Prosodia Rationalis

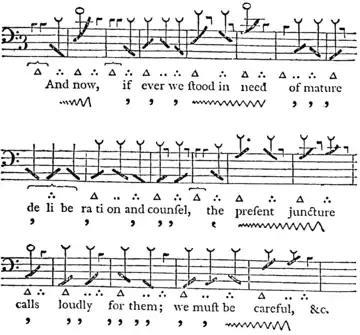
Joshua Steele's "peculiar symbols": The "notes" indicate quantity at the top and the sliding accent at the bottom; pauses are indicated by the little L-shaped marks; poize by the triangular and dotted forms; and force by both single quotes and zig-zags.

Steele proposed that the "melody and measure" of speech could be analyzed and recorded by notating five distinct types of characteristics, the "five orders of accidents". These are broadly analogous to the suprasegmentals of modern linguistics. The five orders are: